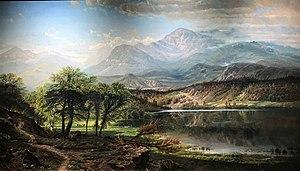
Edmund Darch Lewis, né le 17 octobre 1835 à Philadelphie dans l'état de la Pennsylvanie et décédé le 12 août 1910 dans la même ville aux États-Unis, est un peintre luministe de la Hudson River School, connu pour ces paysages.